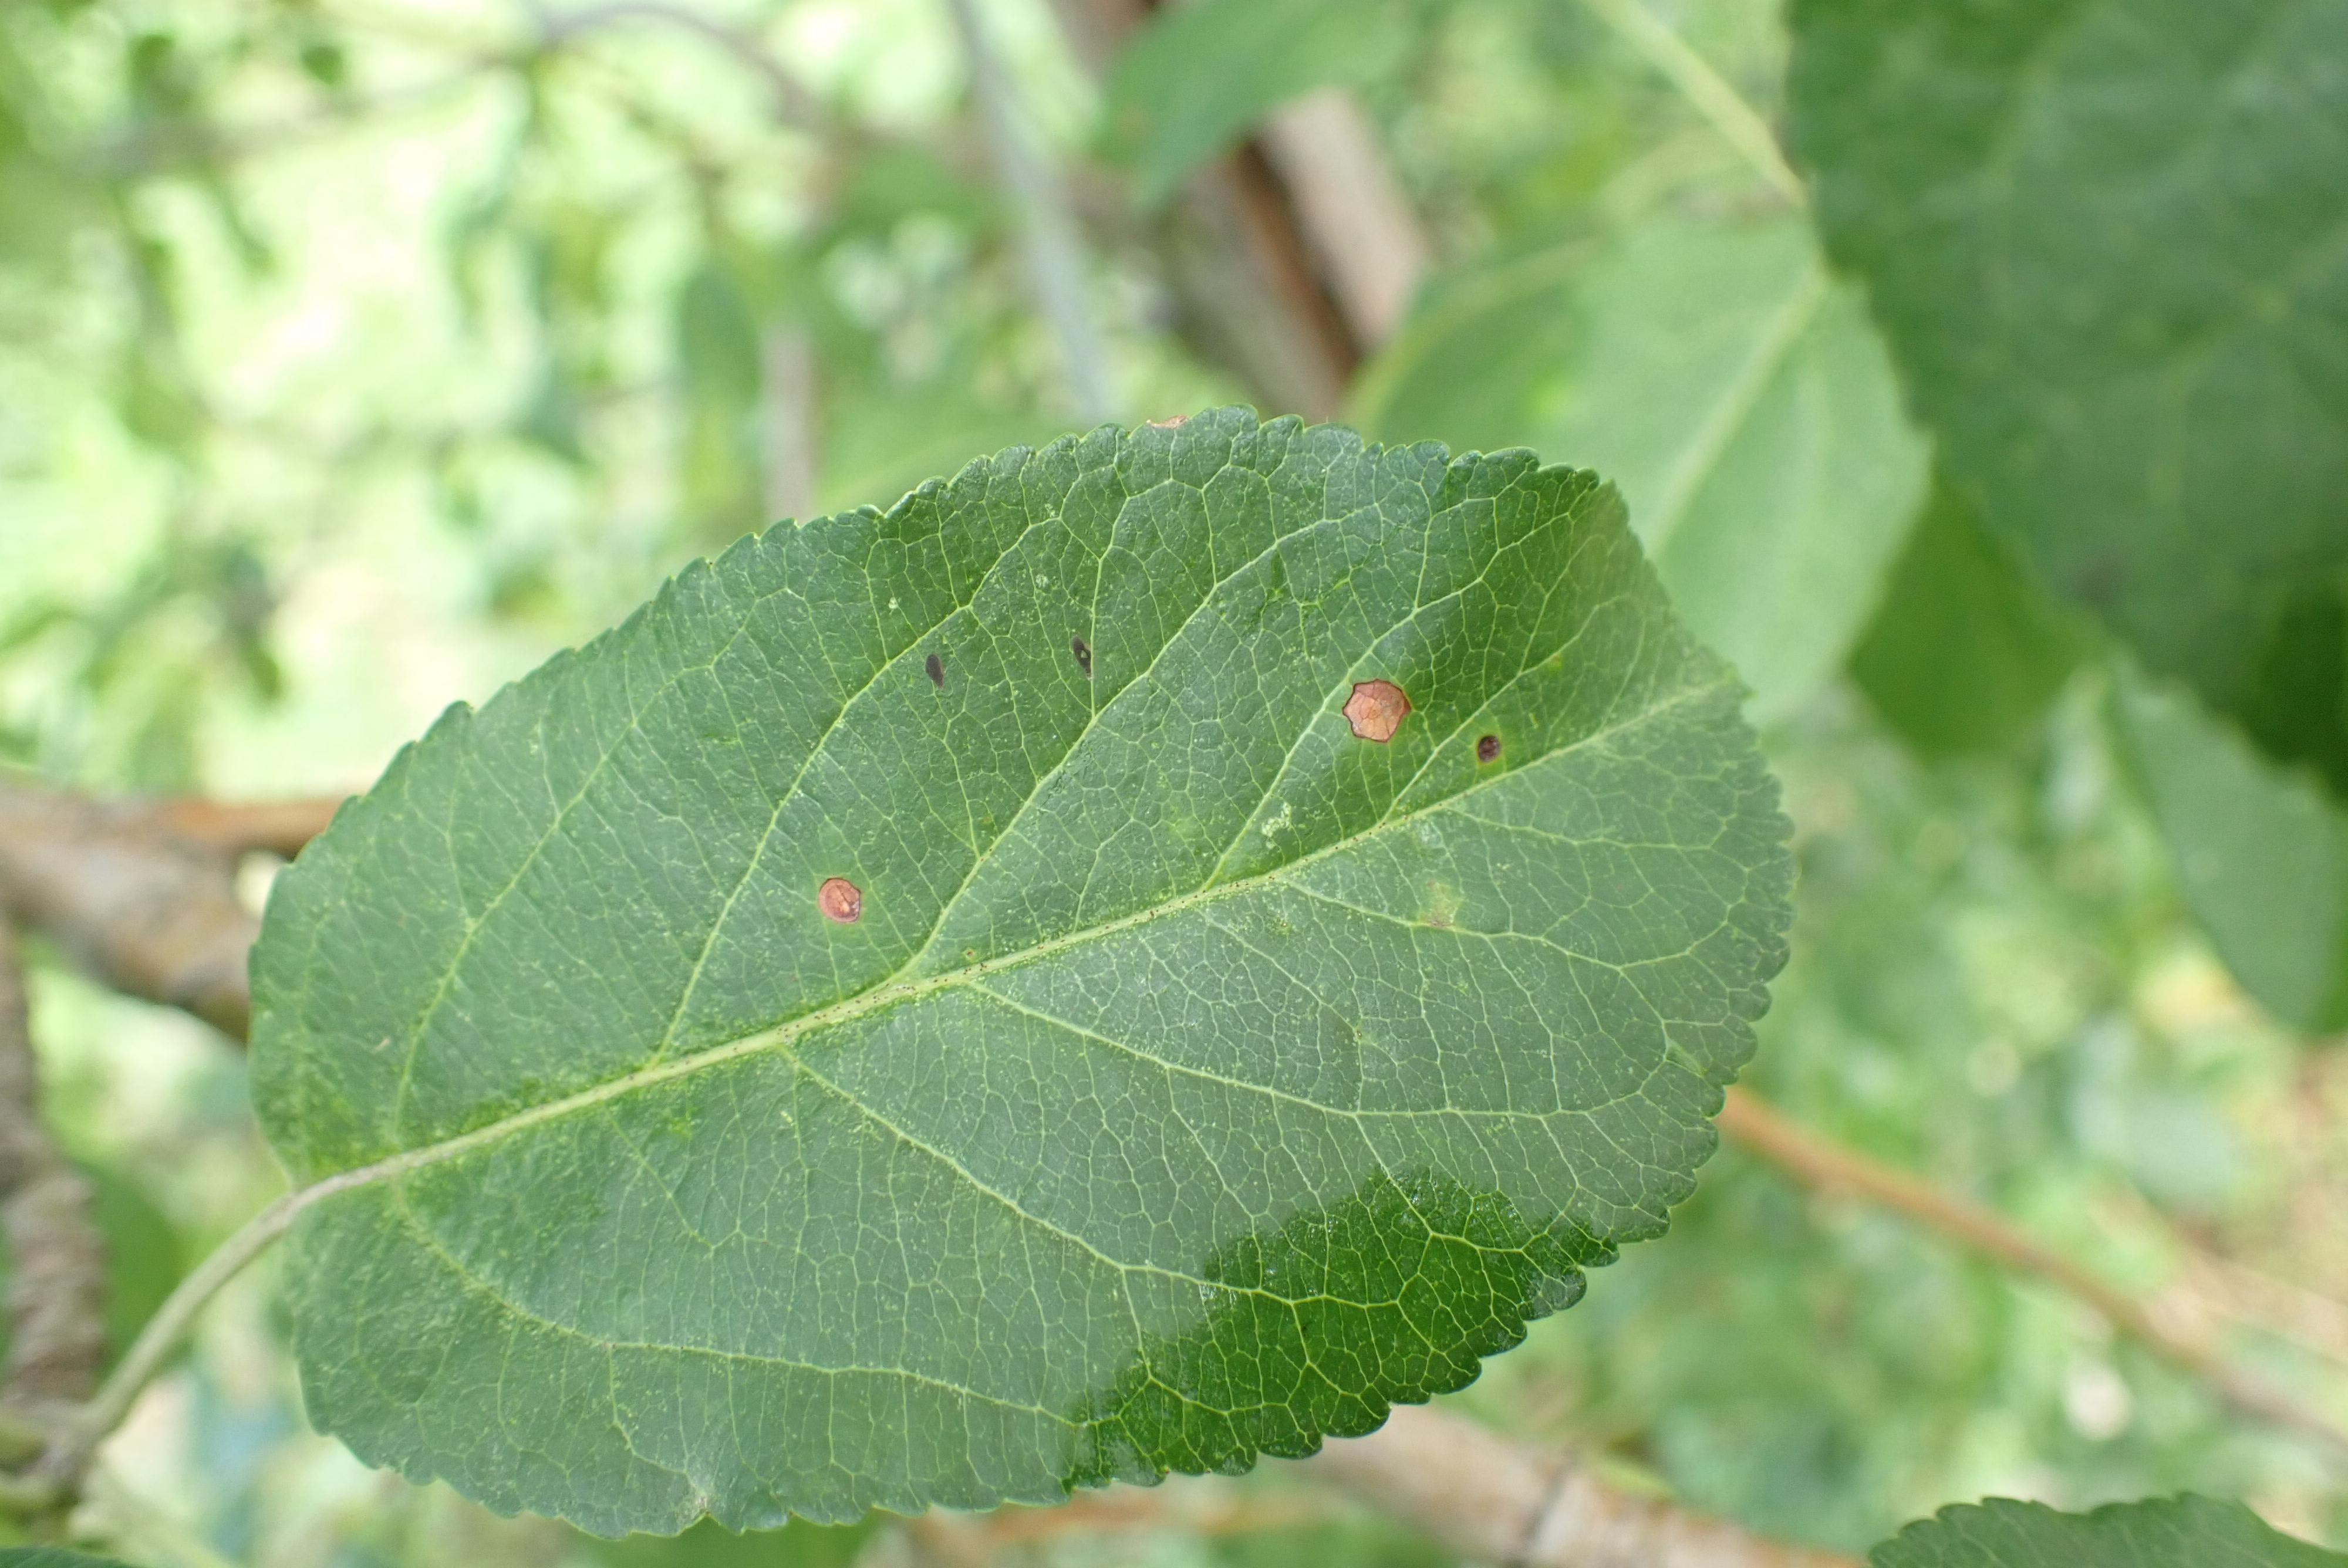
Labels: frog_eye_leaf_spot